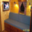
Label: couch